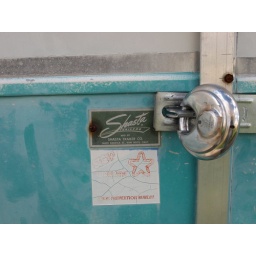
plate by the door - still waiting for keys!!